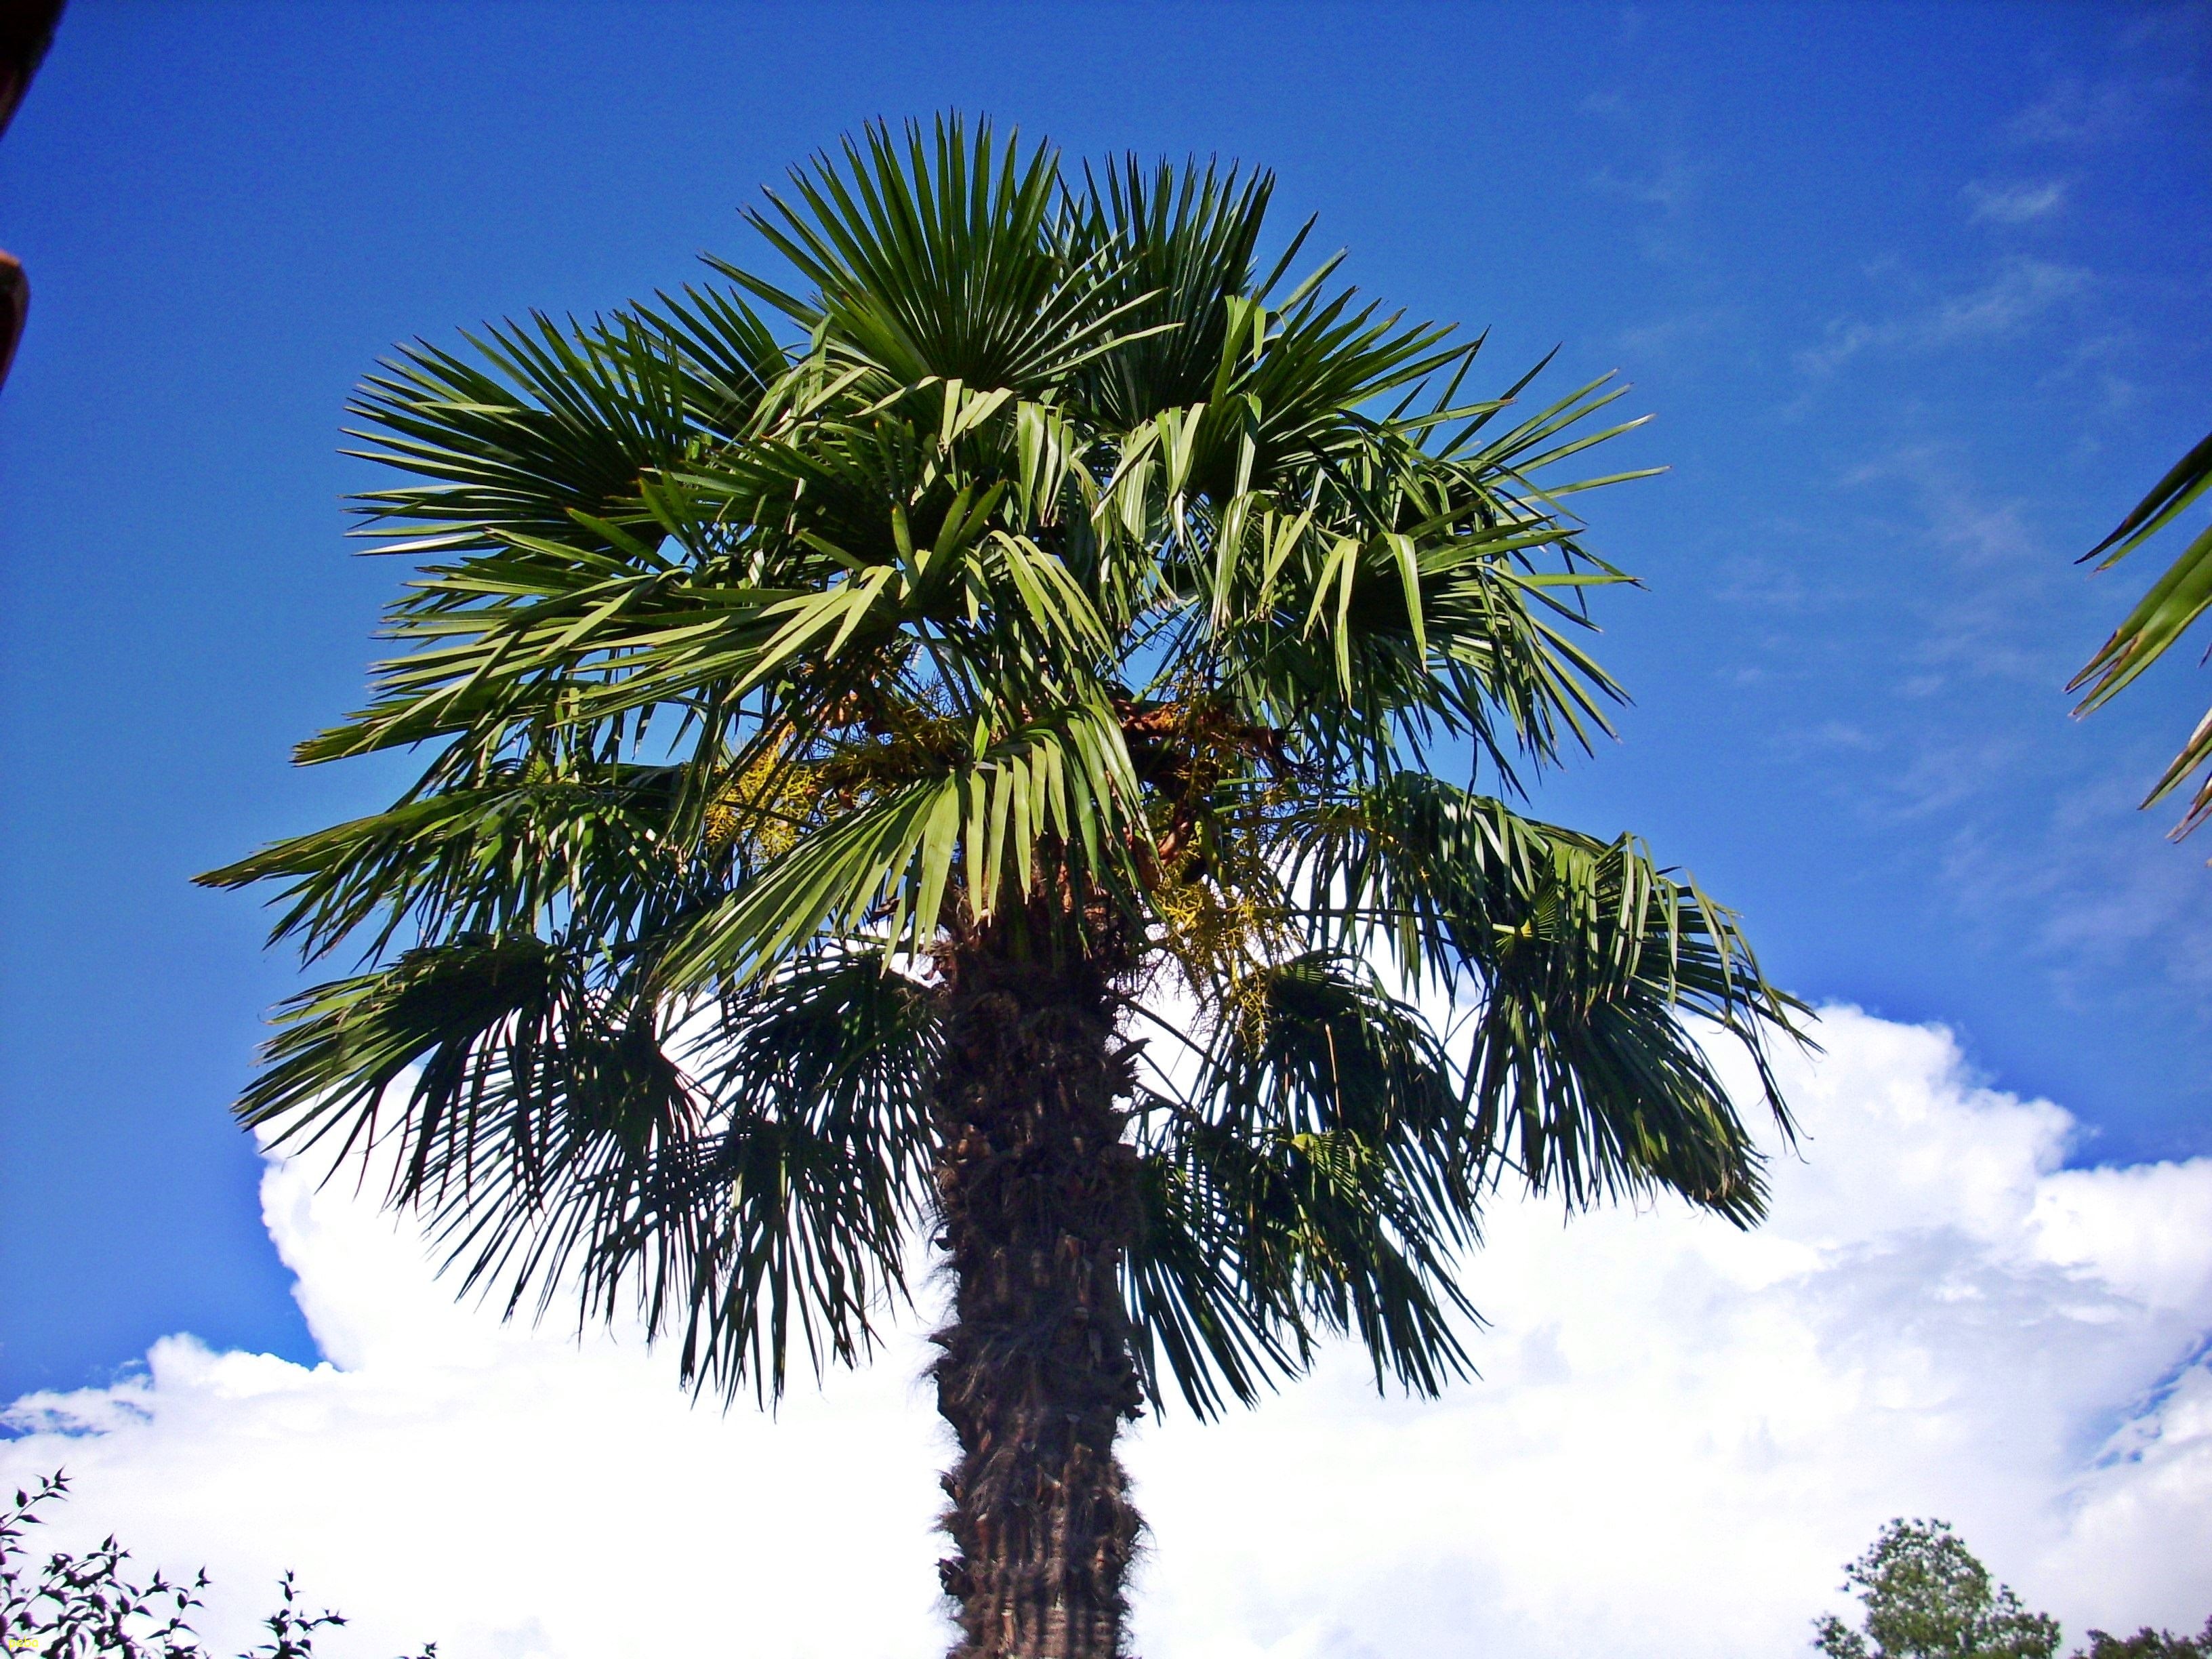
tree, branch, plant, sky, flower, wind, produce, botany, flora, crown, clouds, tropics, flowering plant, date palm, hemp palm, woody plant, land plant, arecales, palm family, borassus flabellifer